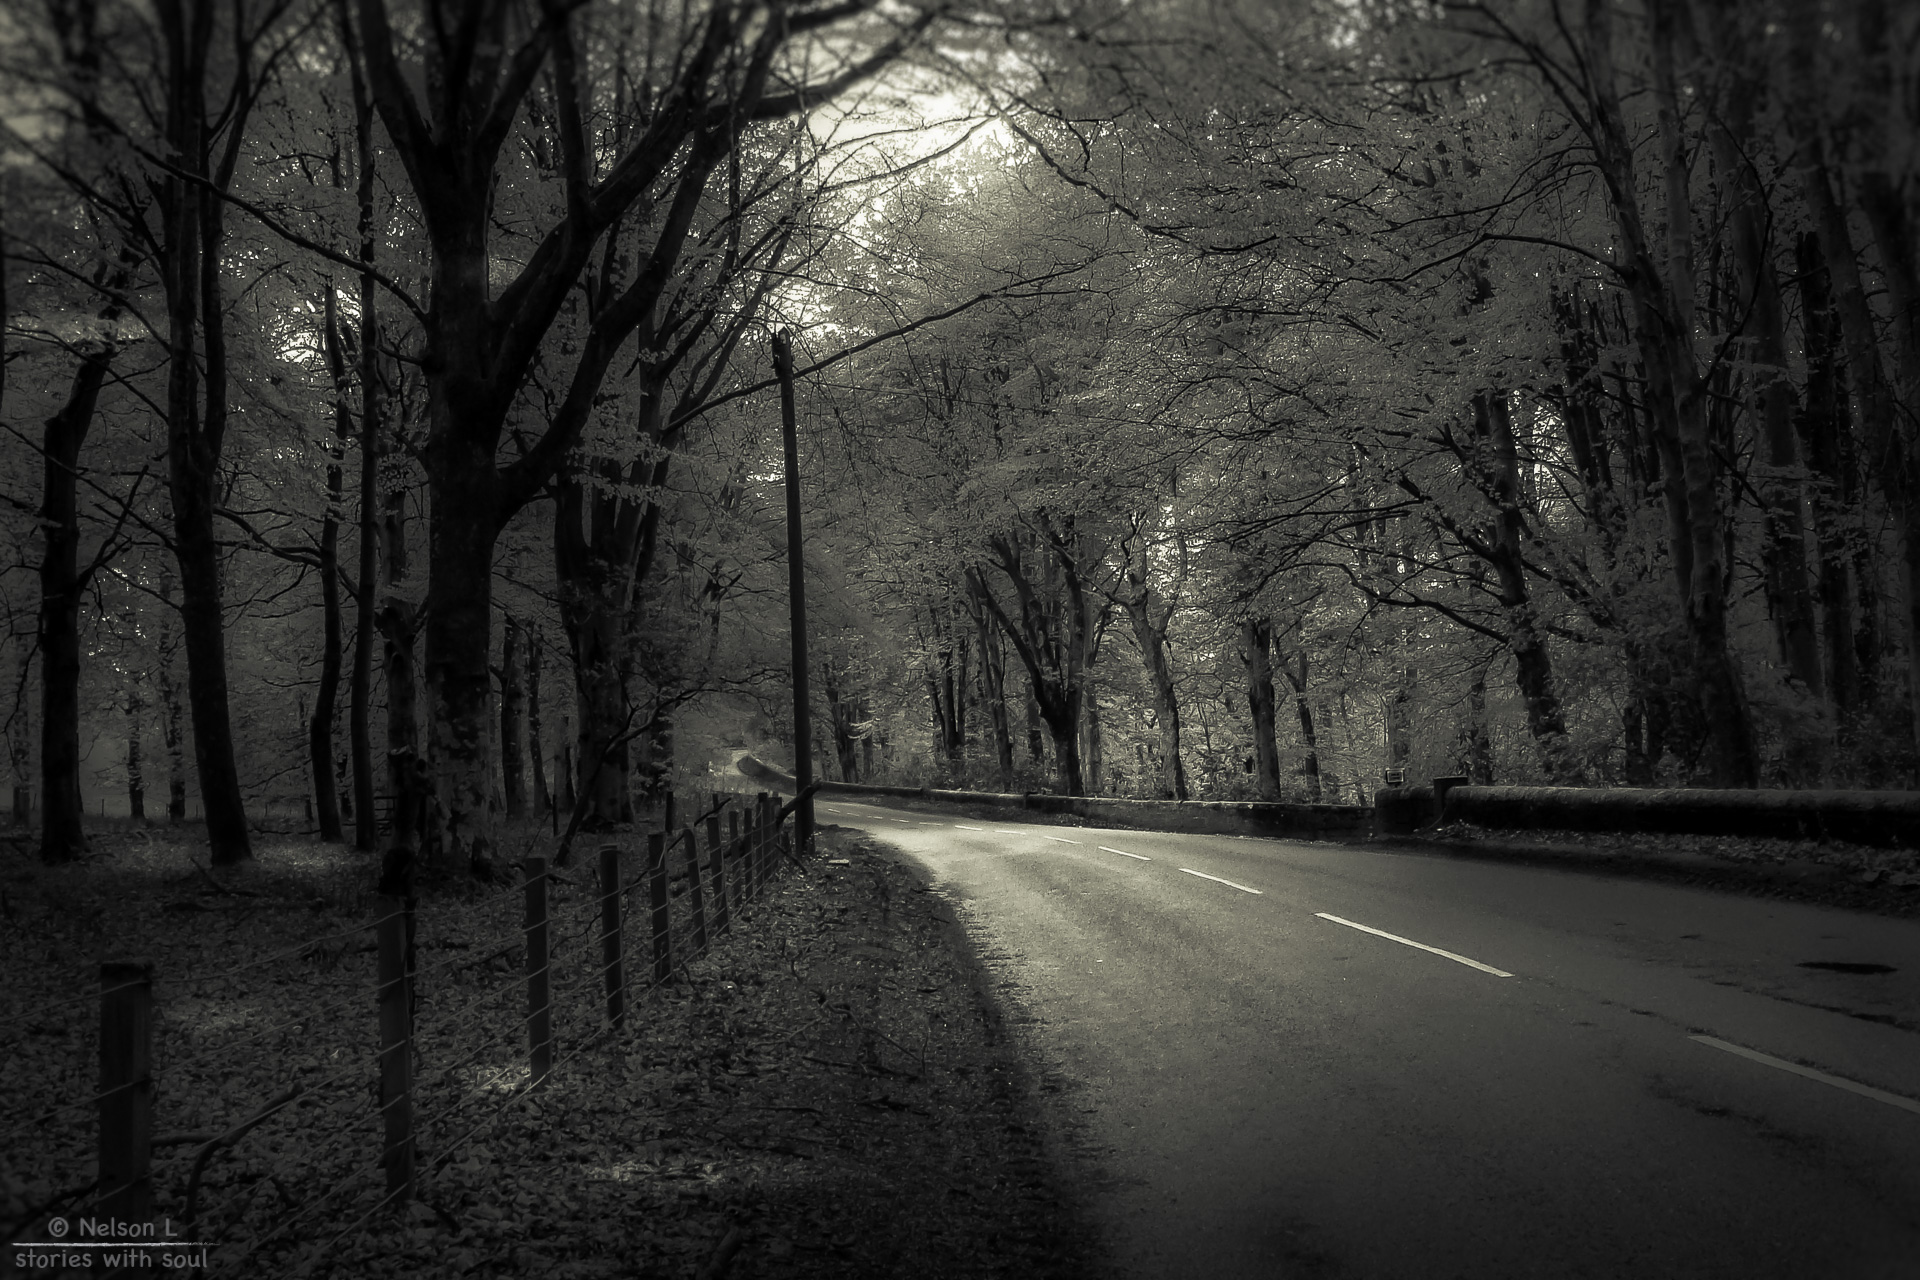
landscape, tree, forest, branch, creative, mountain, snow, winter, light, cloud, black and white, sky, fog, road, mist, field, camera, photography, sunlight, morning, frost, explore, green, golden, lens, flag, canon, weather, landmark, darkness, monochrome, season, flickr, england, 2014, best, solitary, moments, leafs, fotografie, scotland, 600d, nelson, snap, interesting, most, moment, decisive, souls, frias, lourenco, imponent, escocia, glen, clova, freezing, monochrome photography, atmospheric phenomenon, woody plant